Irmin Schmidt

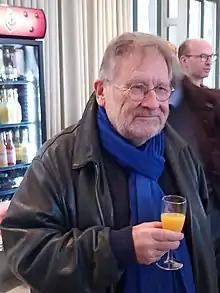
Schmidt in 2022

Irmin Schmidt (born 29 May 1937) is a German keyboardist and composer, best known as a founding member of the band Can and composer of numerous film scores.